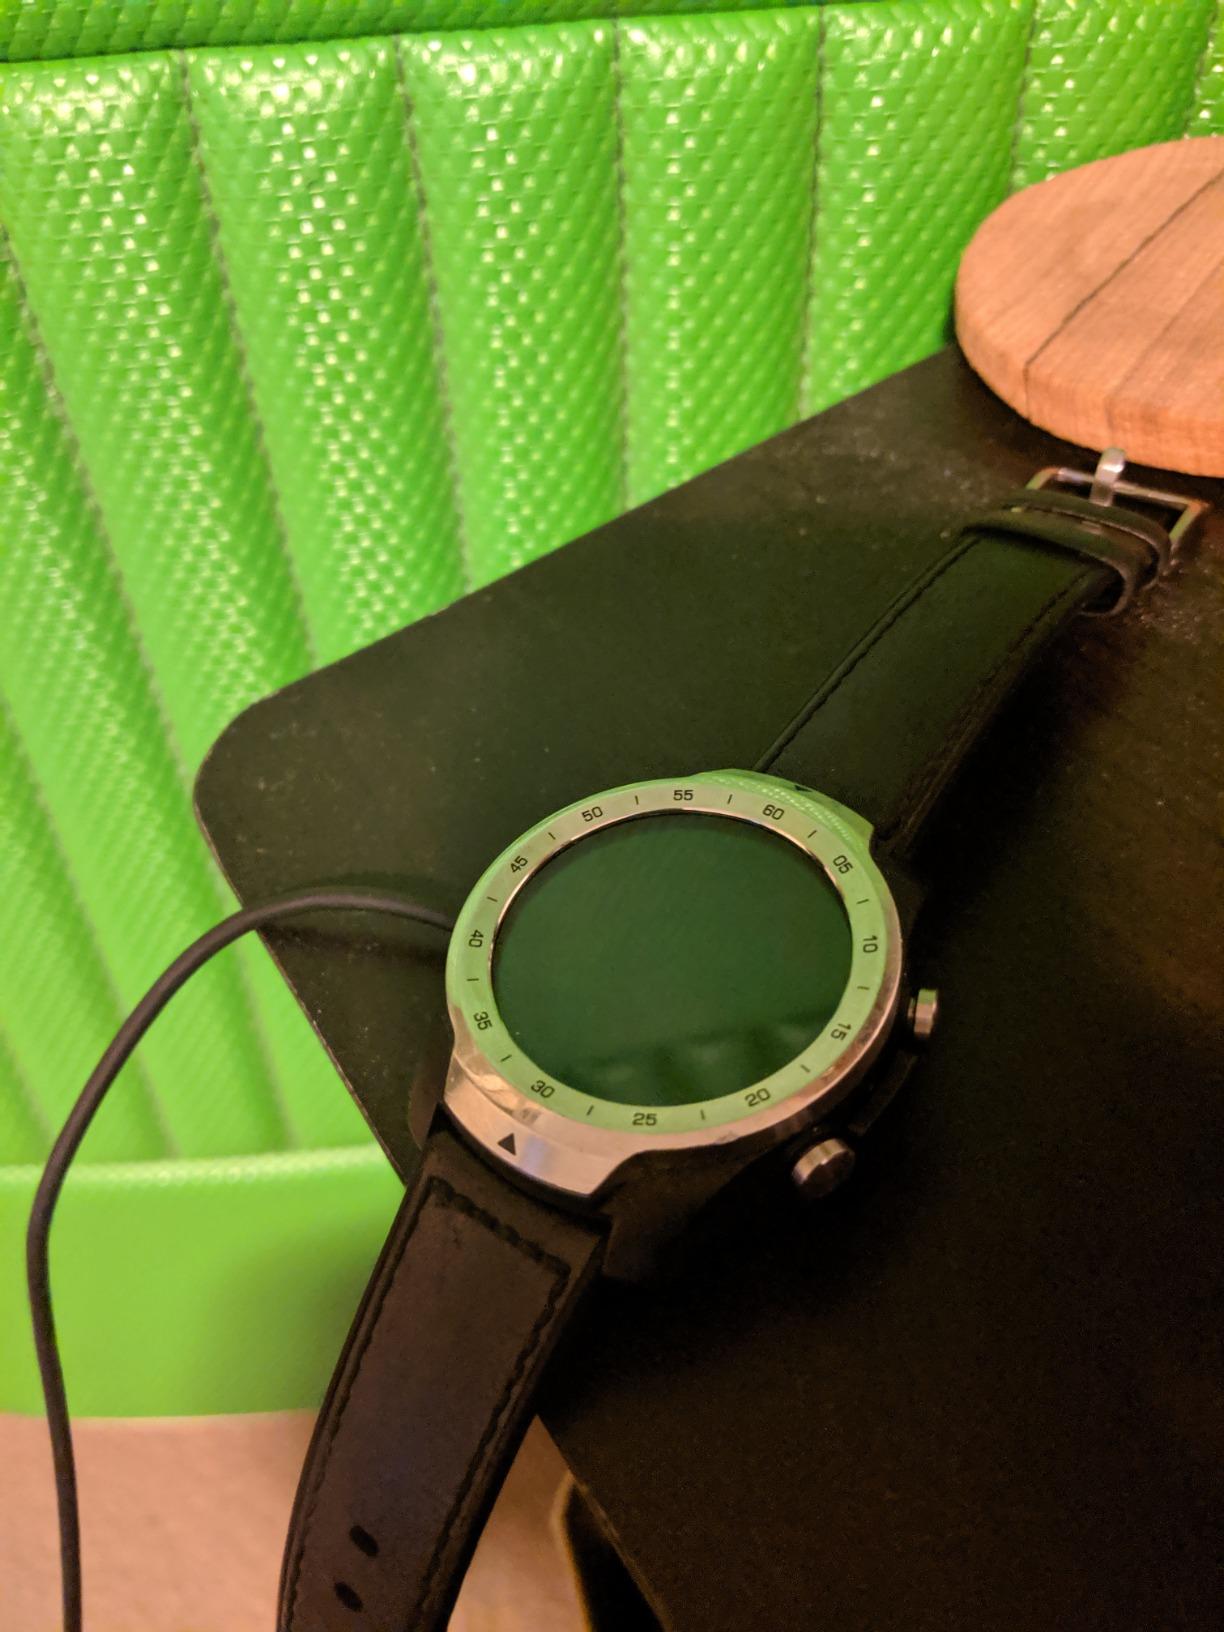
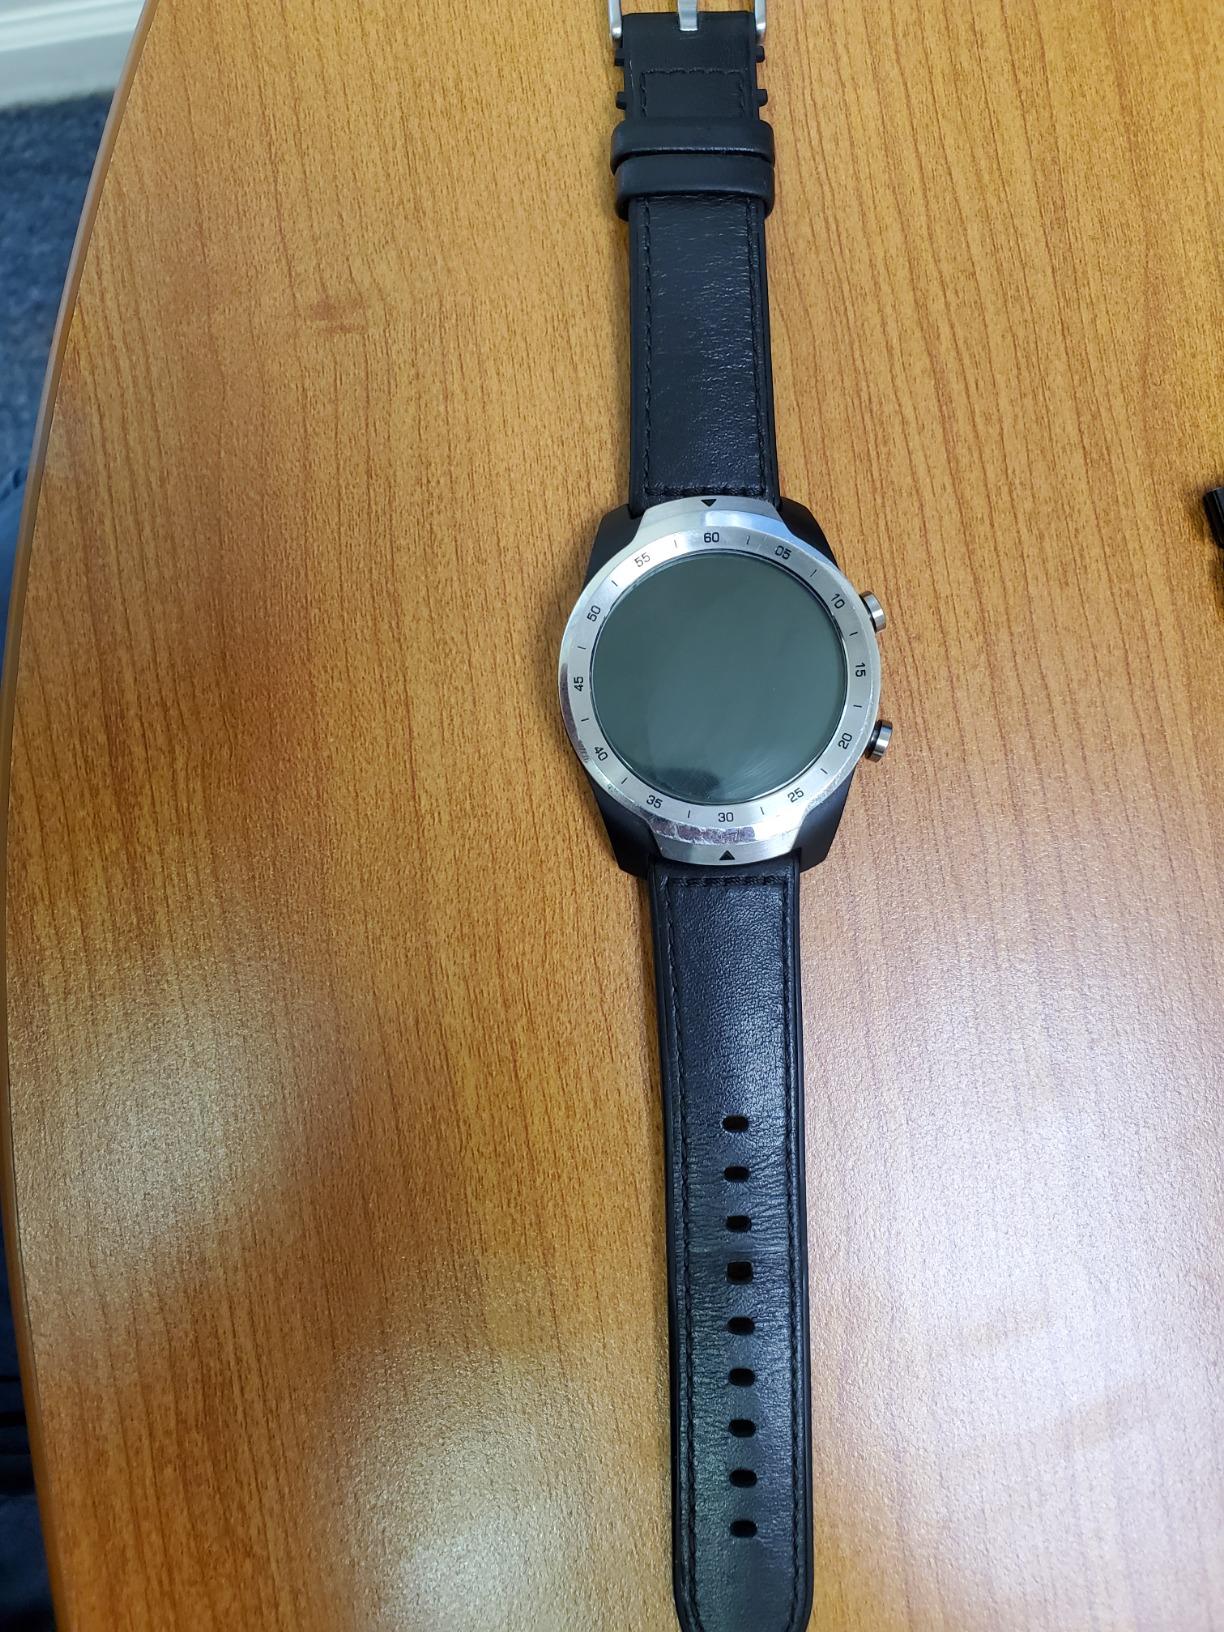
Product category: smartwatch
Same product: yes